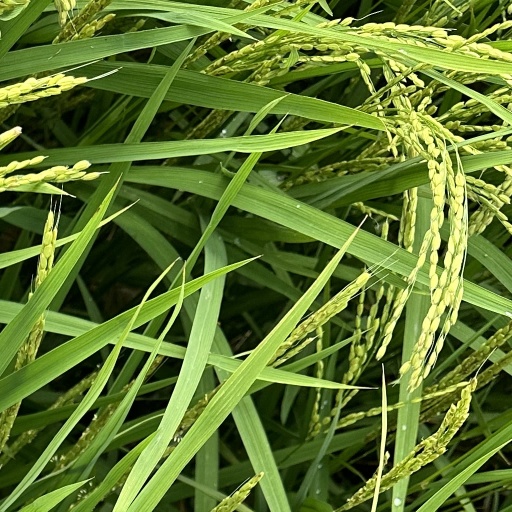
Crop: rice